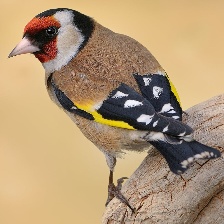
Species: EUROPEAN GOLDFINCH
Scientific name: CARDUELIS CARDUELIS
ImageNet parent category: goldfinch